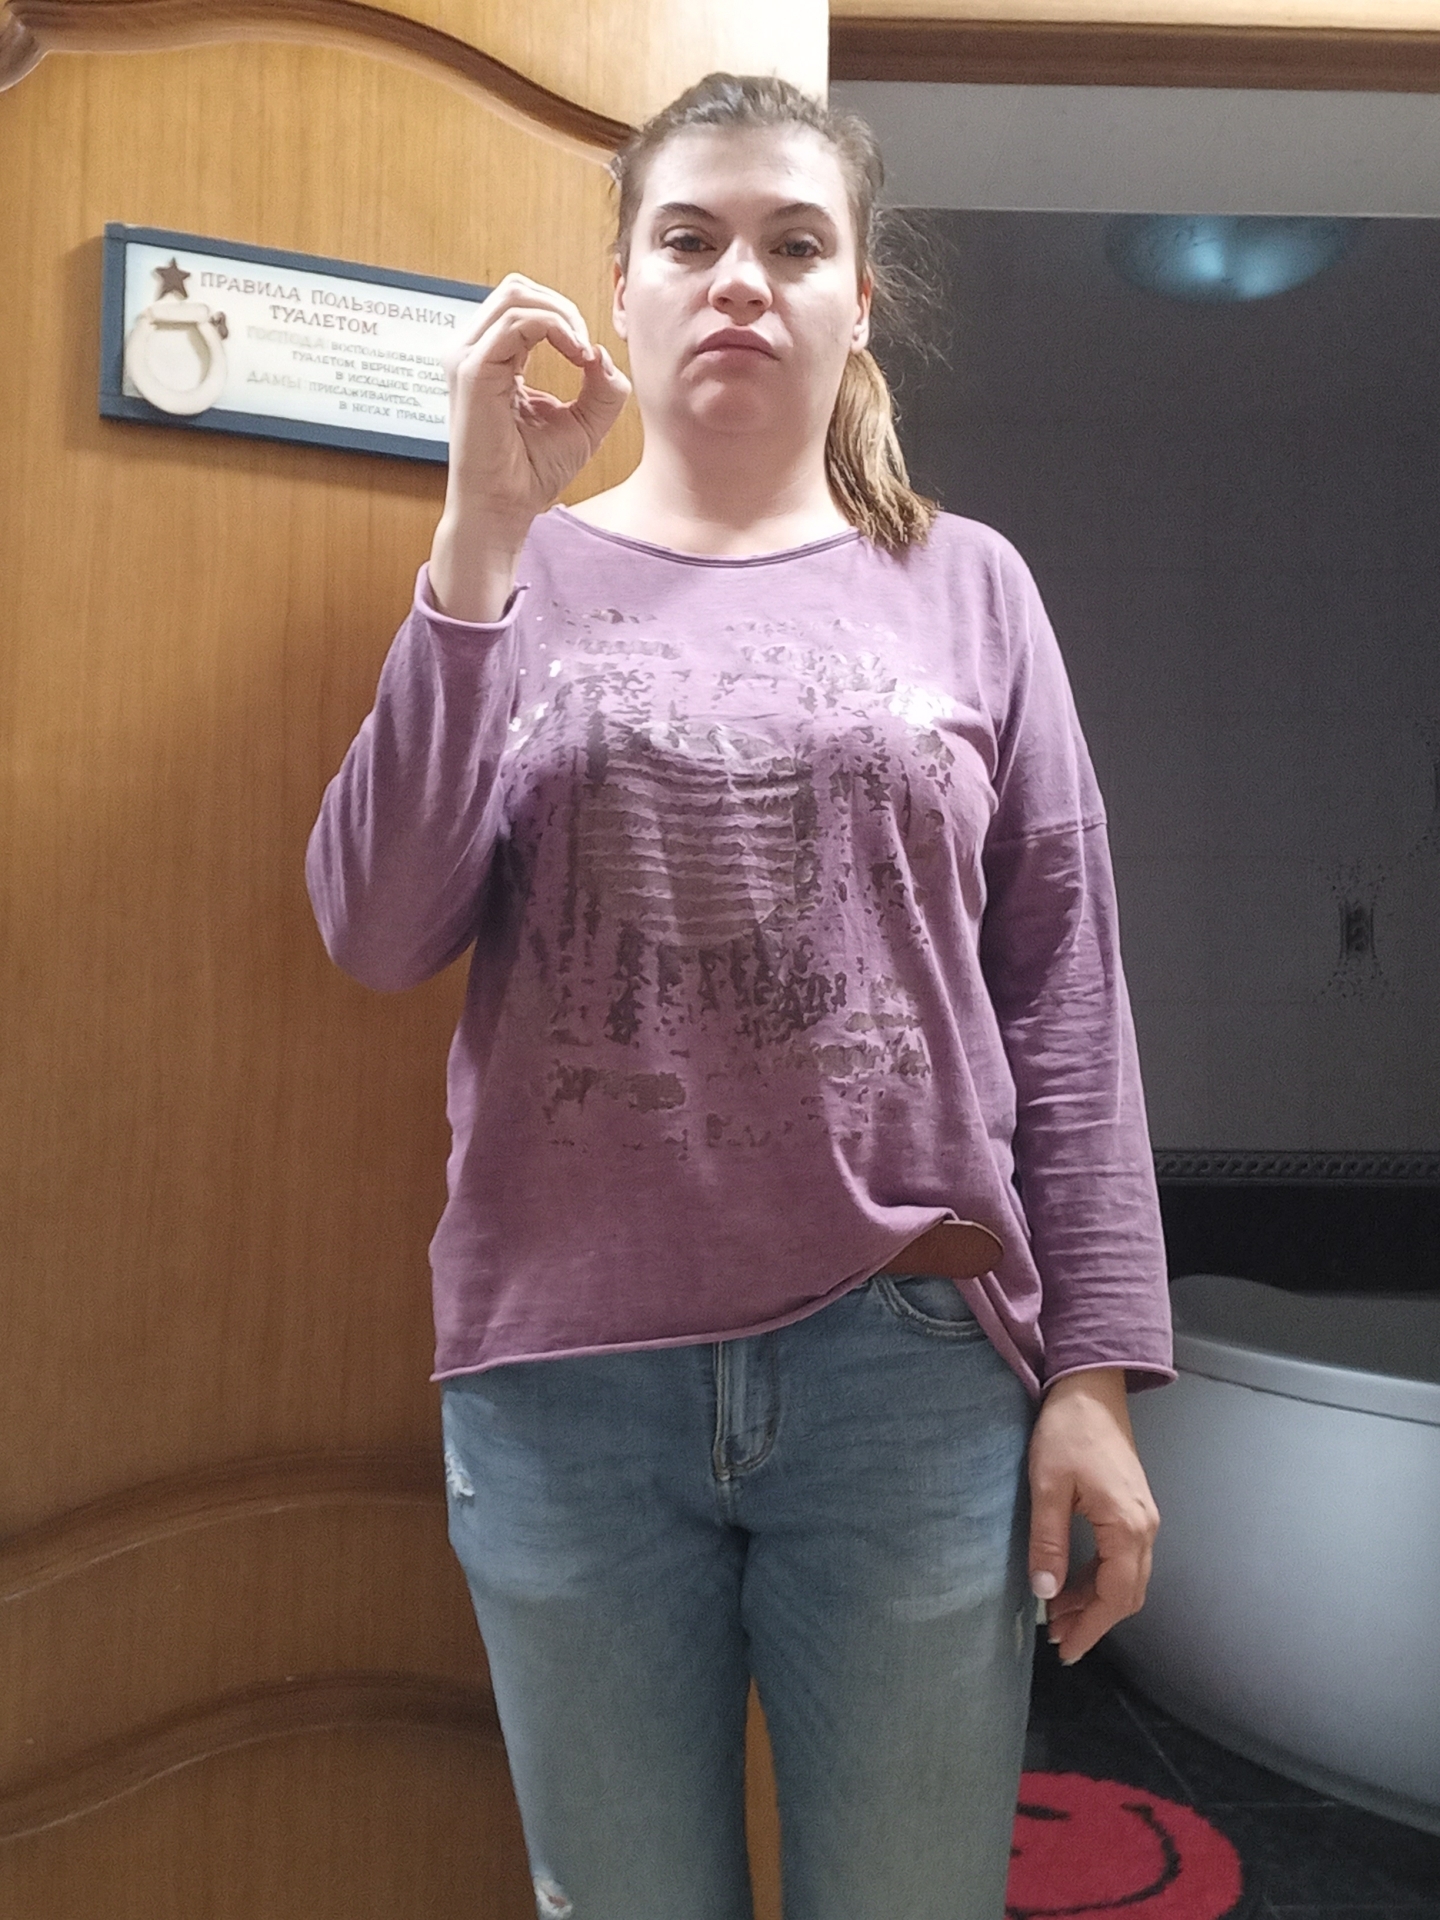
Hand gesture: grip